Lee Krasner

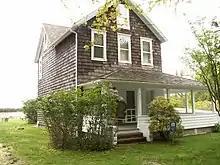
Pollock-Krasner house in Springs, New York

Throughout the 1960s and 1970s, the painter's work was significantly influenced by postmodern art and emphasized the inherent problems of art as a form of communication.